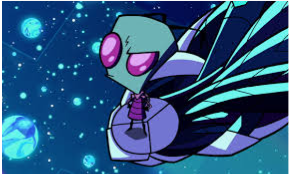
Portrait style: Cartoon Portrait